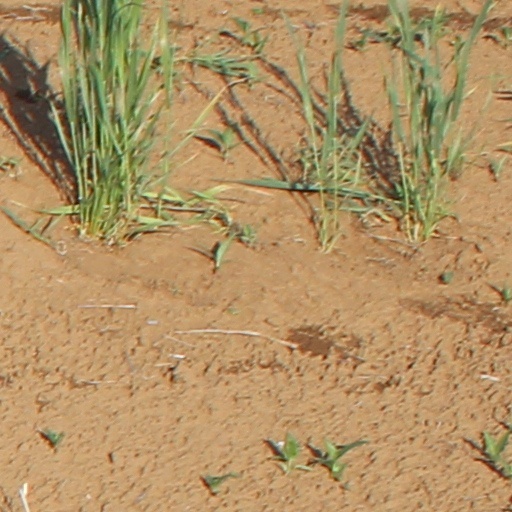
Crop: wheat